John Paul Kissock

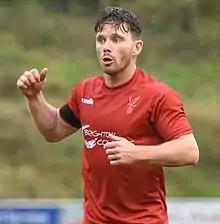
Kissock playing for Whitehawk in January 2020

John Paul Kissock (born 2 December 1989) is an English association footballer who last appeared as player-assistant manager at Whitehawk. He plays as a midfielder.